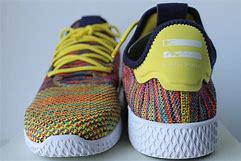
Brand: Adidas
Model: PW Tennis HU